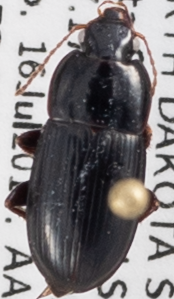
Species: Harpalus opacipennis
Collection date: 2019-07-16
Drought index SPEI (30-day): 1.69
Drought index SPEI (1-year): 1.118
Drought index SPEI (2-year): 0.782